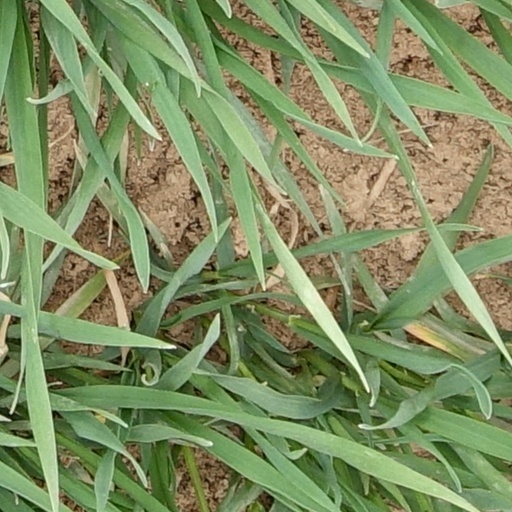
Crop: wheat